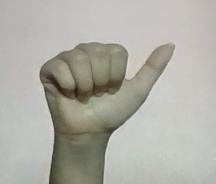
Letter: dhad